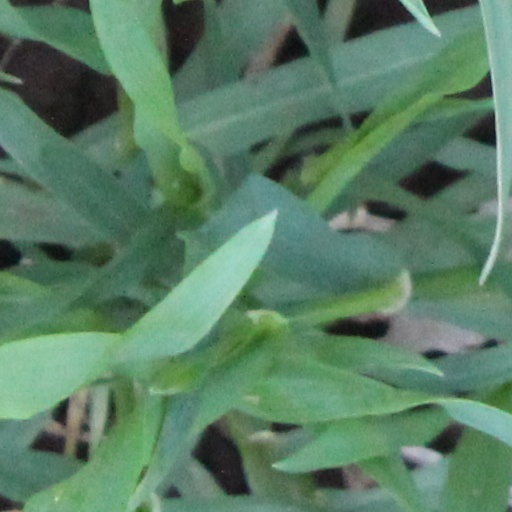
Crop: wheat